Henry Townsend (missionary)

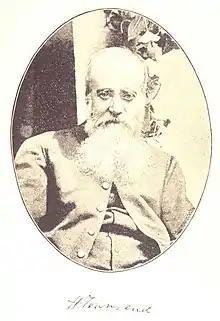
Portrait of Henry Townsend

Henry Townsend (1815–1886) was an Anglican missionary in Nigeria.